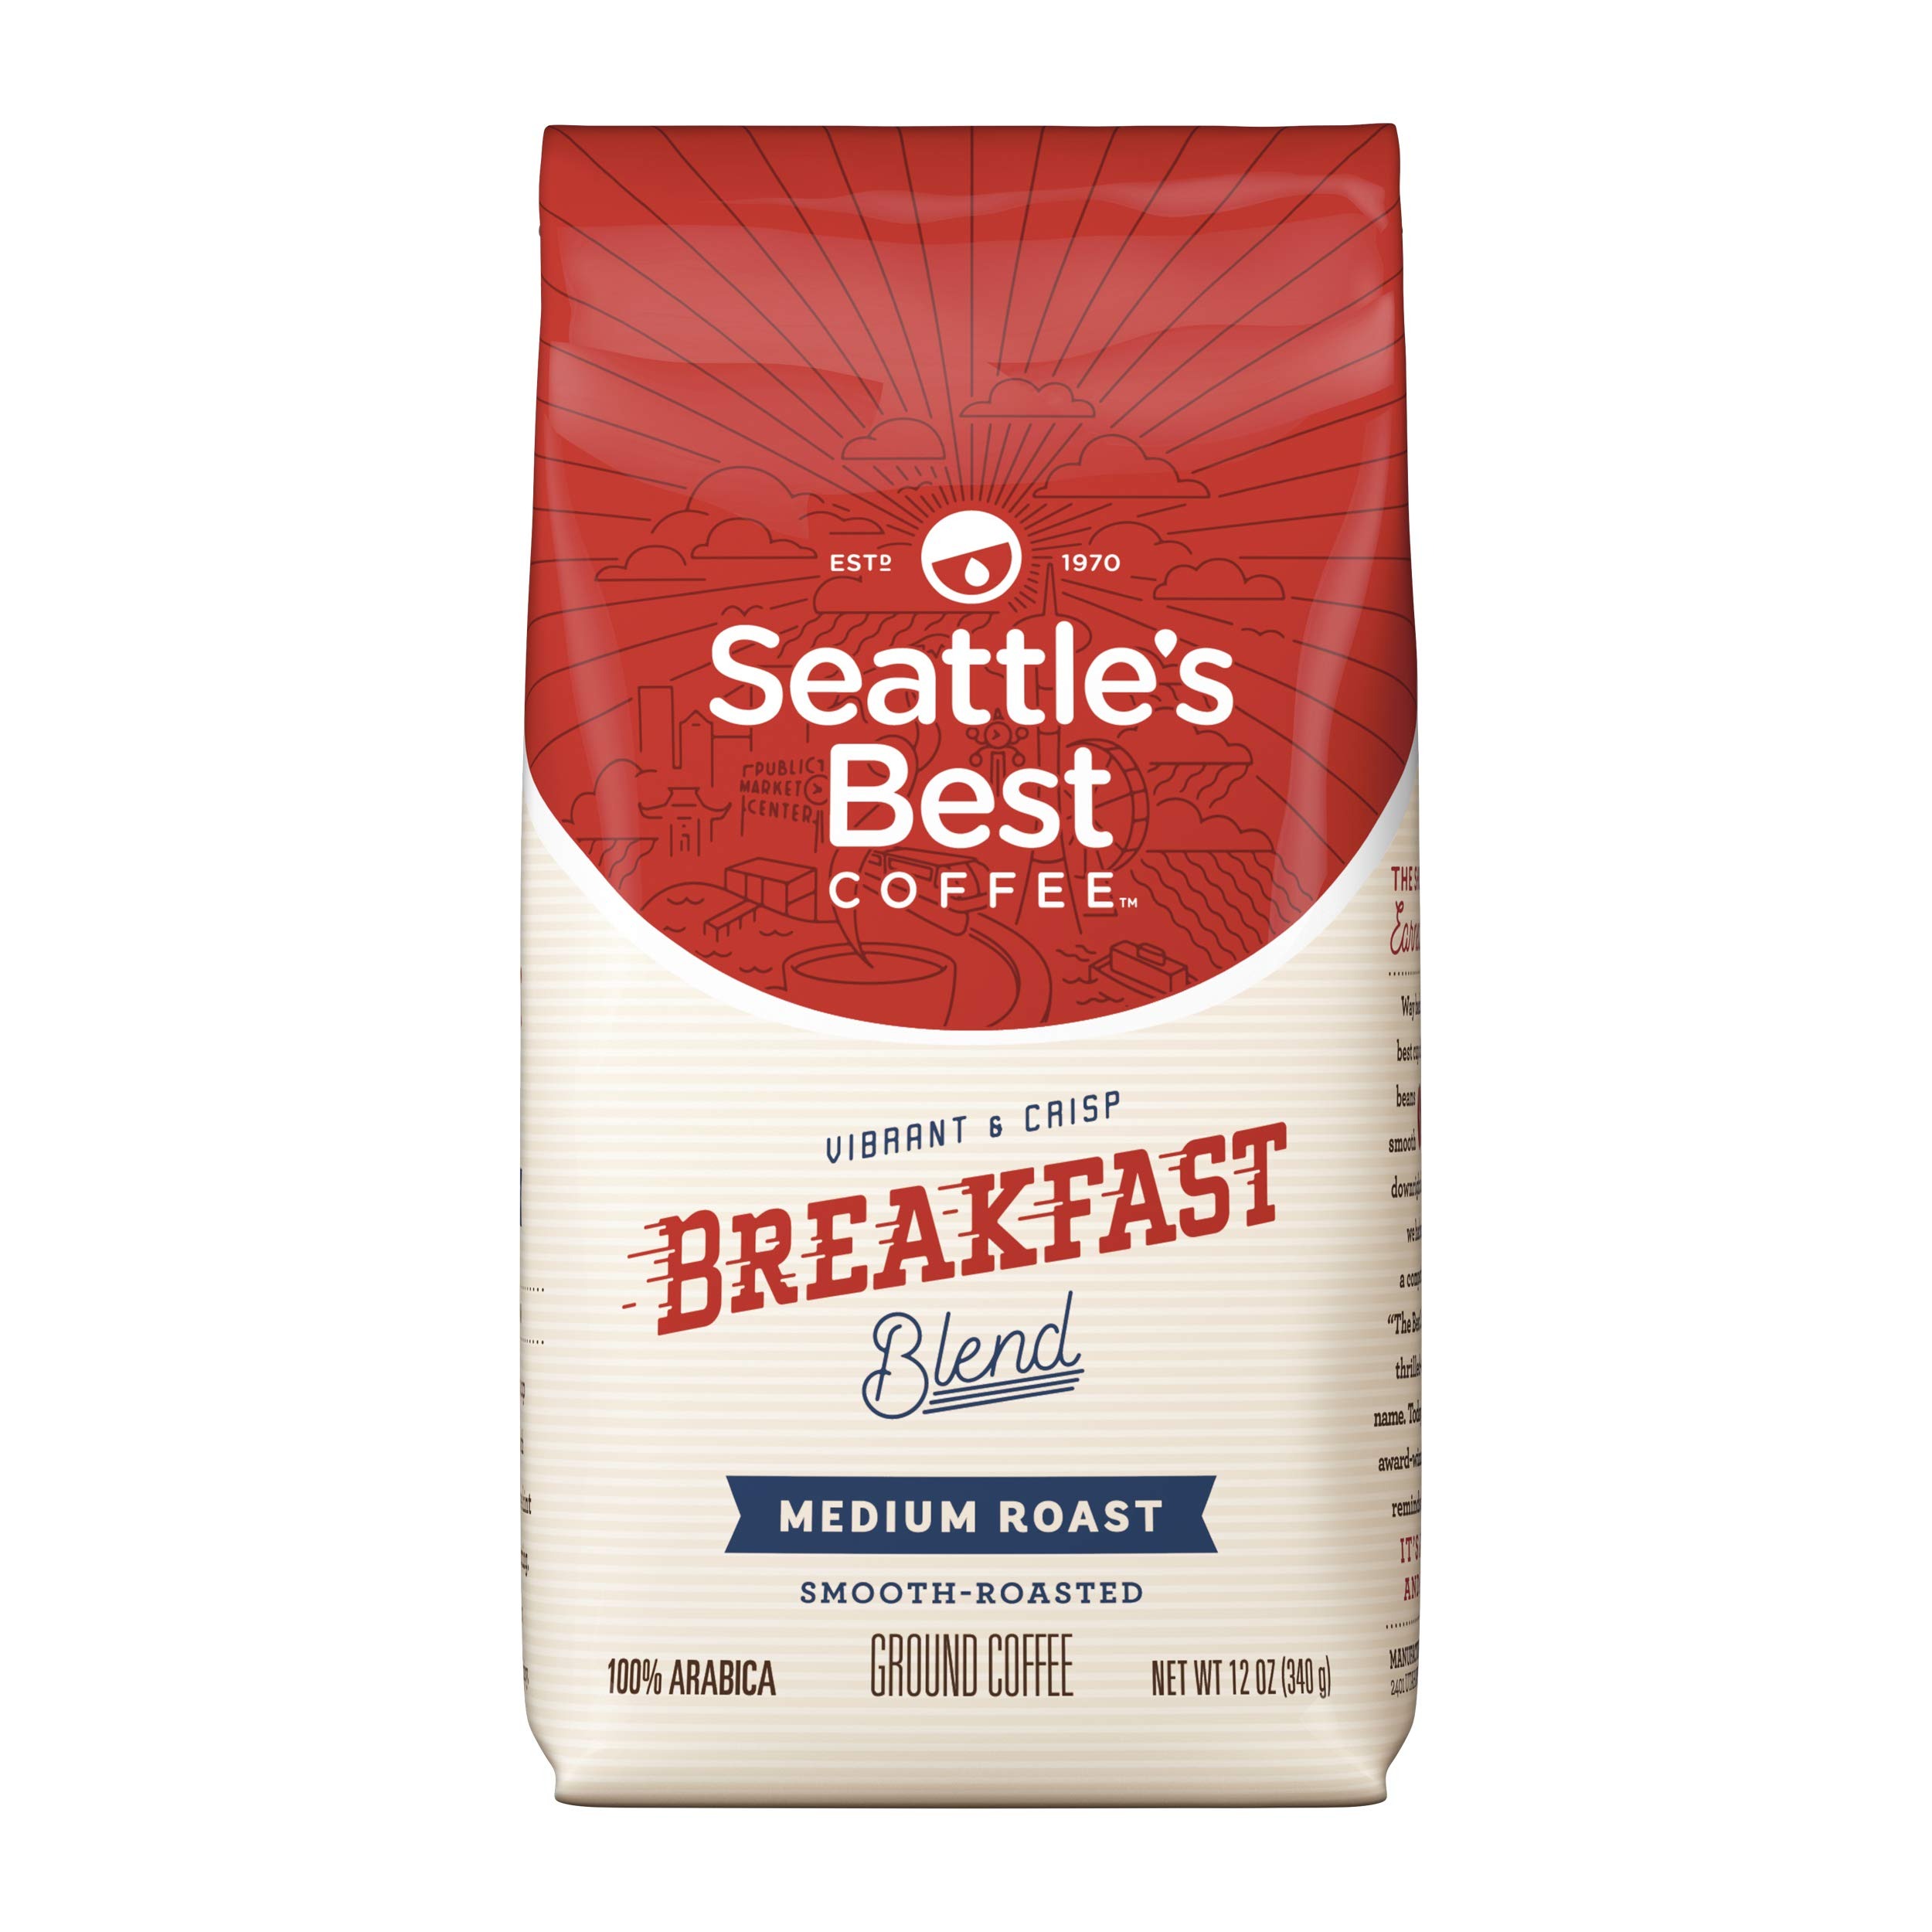
Item Name: Seattle's Best Coffee Breakfast Blend Medium Roast Ground Coffee, 12-Ounce Bag
Bullet Point 1: Our Breakfast Blend is a medium-roasted coffee with a bright, crisp, and vibrant flavor
Bullet Point 2: Seattle's Best Coffee uses premium beans, specially roasted for a smooth taste
Bullet Point 3: Our recommendation for a great cup of Seattle’s Best Coffee is 1 tbsp (5 g) of ground coffee for every 6 fl. oz. (180 mL) of water
Bullet Point 4: For finest taste, use cold, filtered water and store ground coffee in a cool, dark place
Bullet Point 5: Each pack includes a 12-ounce bag of ground Seattle's Best Coffee
Value: 12.0
Unit: Ounce

Price: 7.29